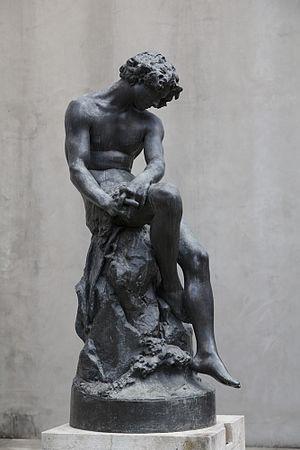
António Soares dos Reis, né le 14 octobre 1847 à Mafamude dans la municipalité de Vila Nova de Gaia et mort le 16 février 1889 à Vila Nova de Gaia, est un sculpteur portugais.